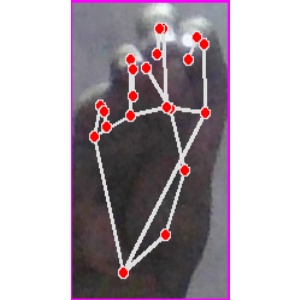
अक्षर: ङ